Anthony Holten

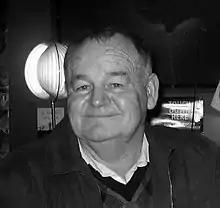
Anthony Holten in 2007 at "A Stroke of Luck" book launch.

Anthony "Tony" Holten (3 May 1945 – 11 September 2020) was an Irish author, historian, stroke advocate, former mechanic and marine engineer.